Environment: real
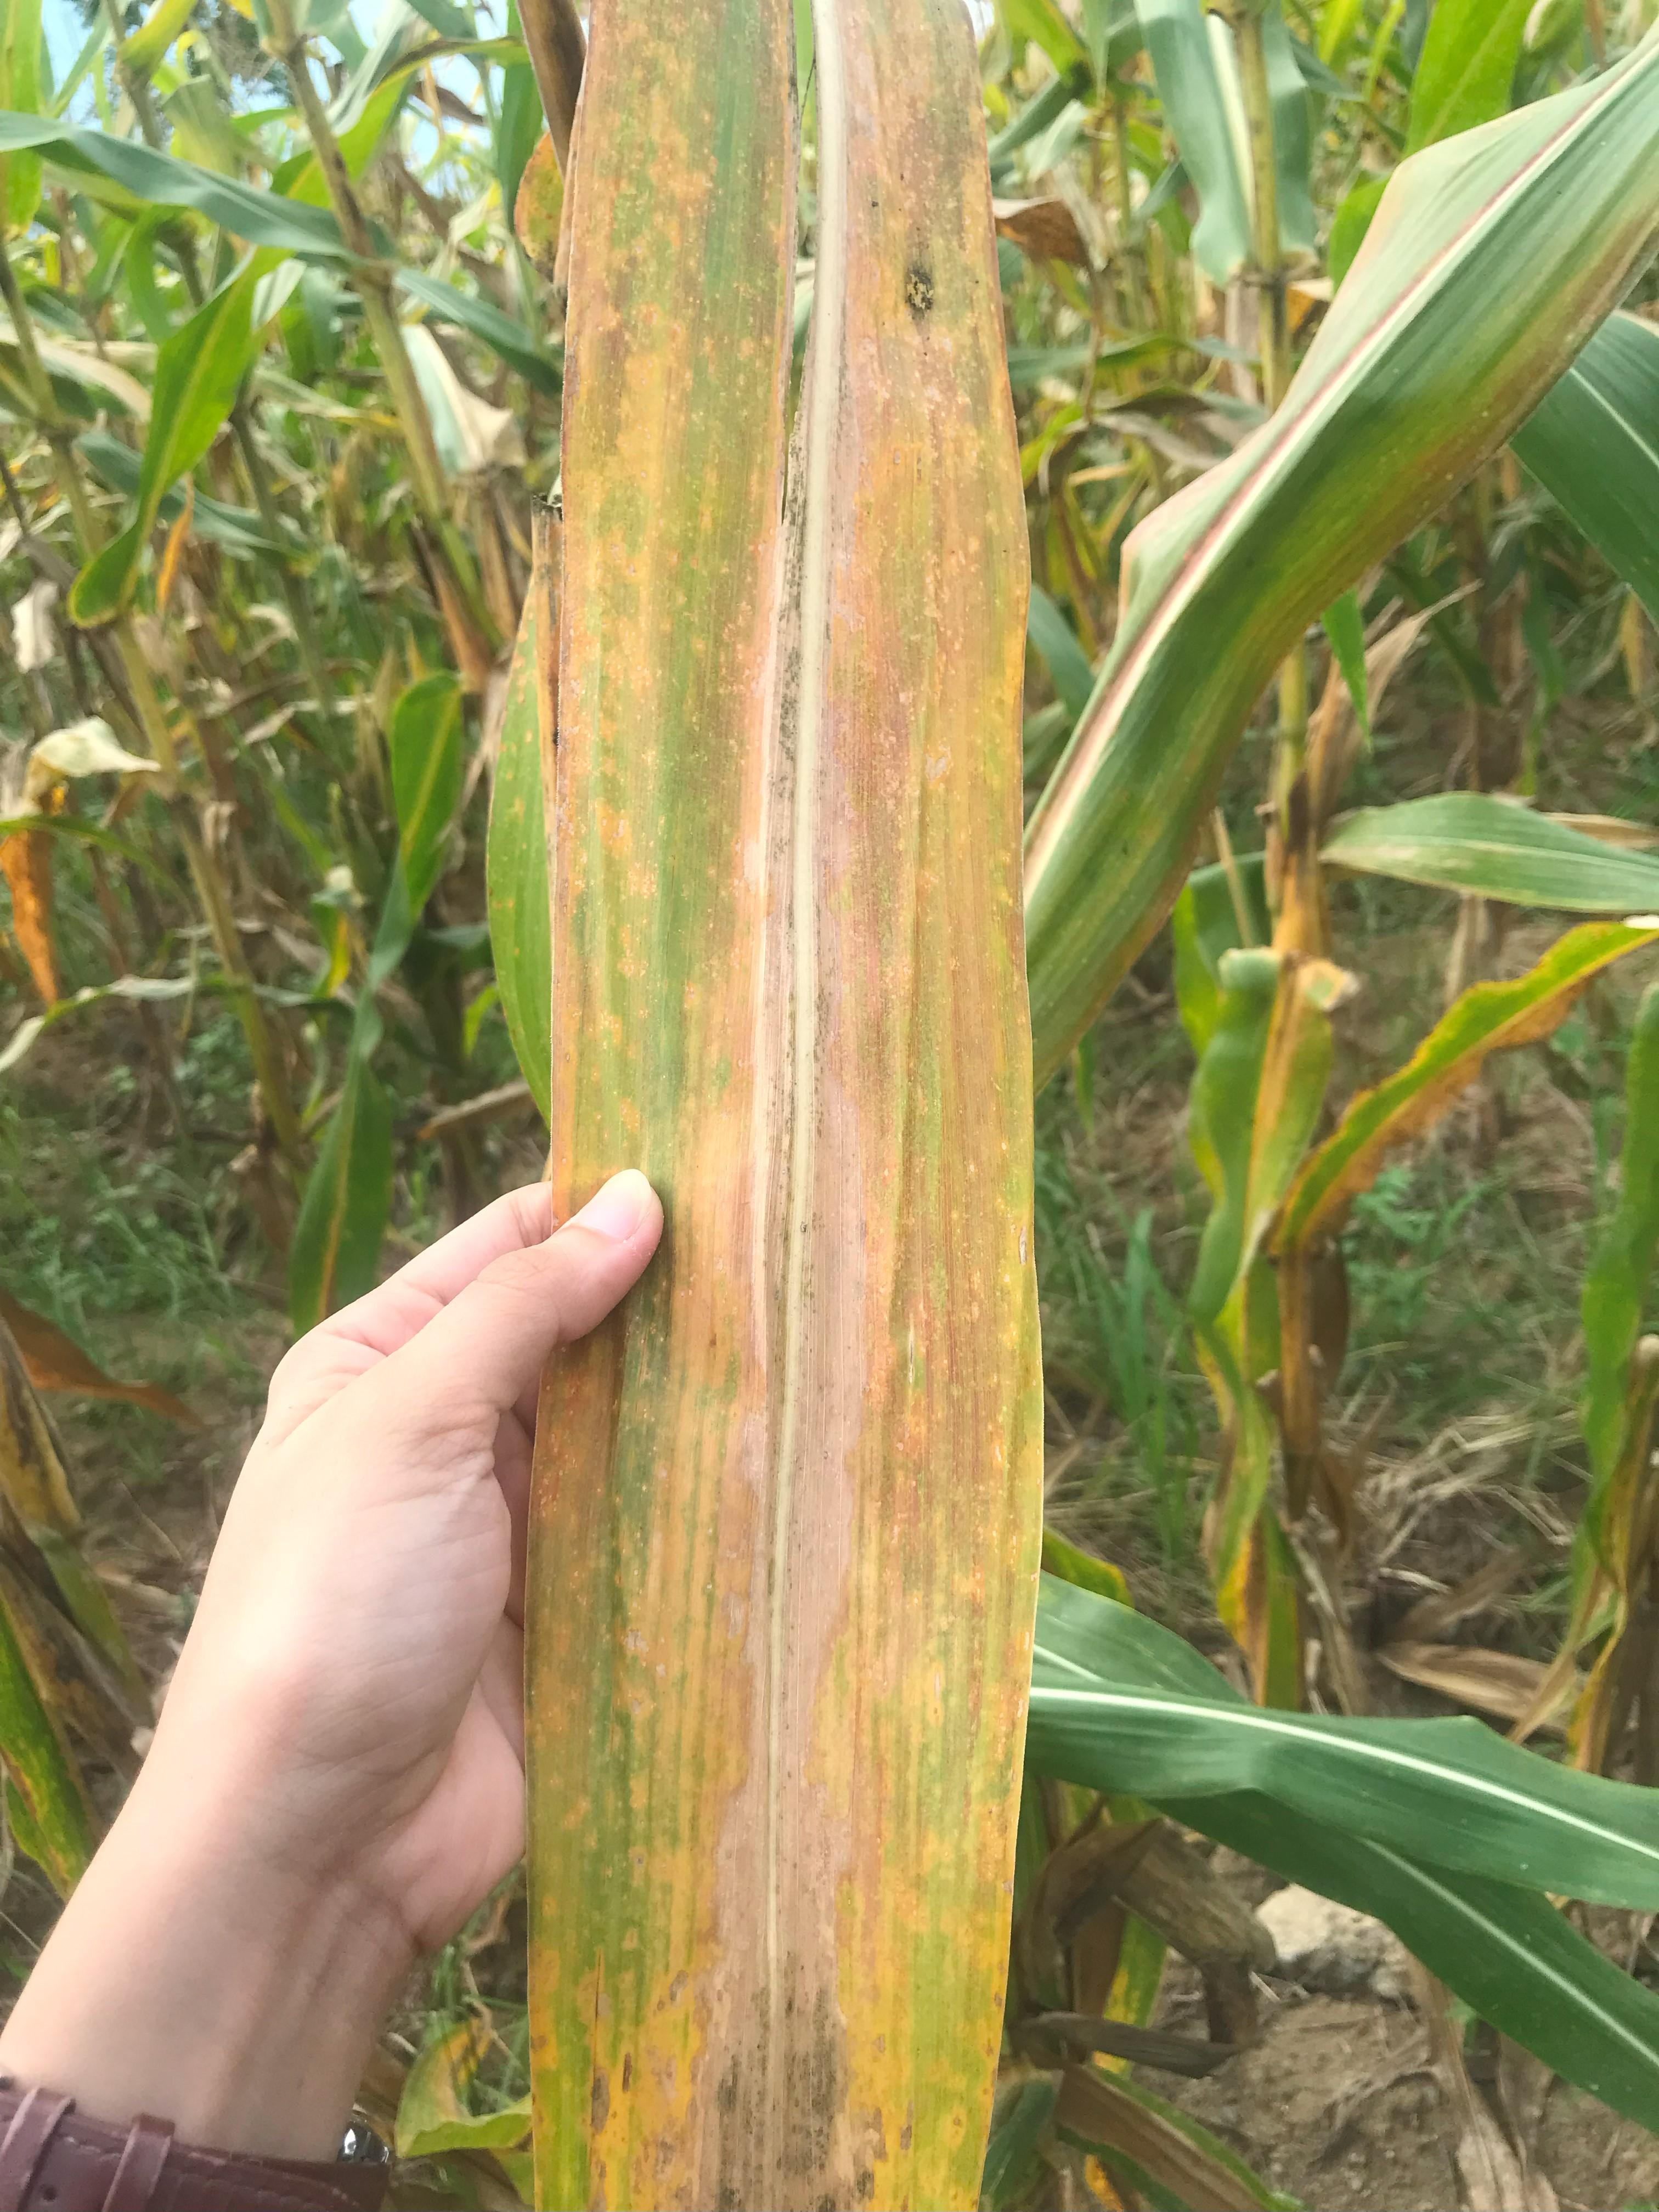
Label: nitrogen_deficiency